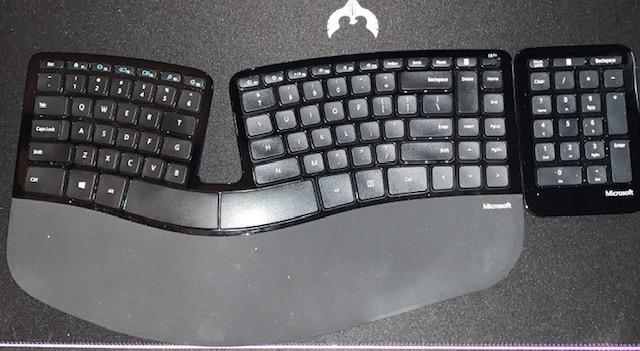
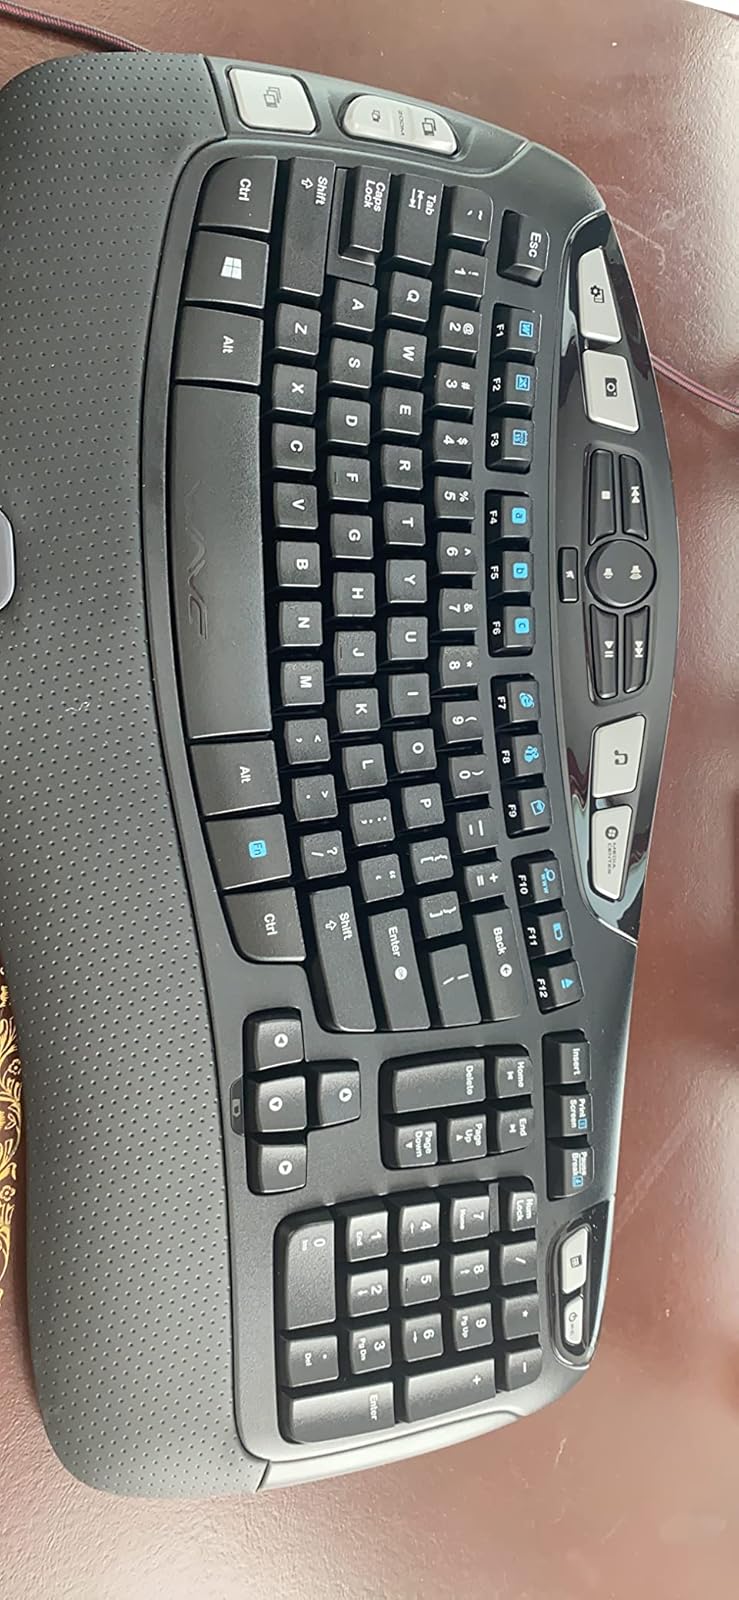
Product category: keyboard
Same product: no